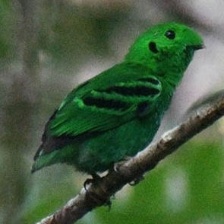
Species: GREEN BROADBILL
Scientific name: CALYPTOMENA VIRIDIS